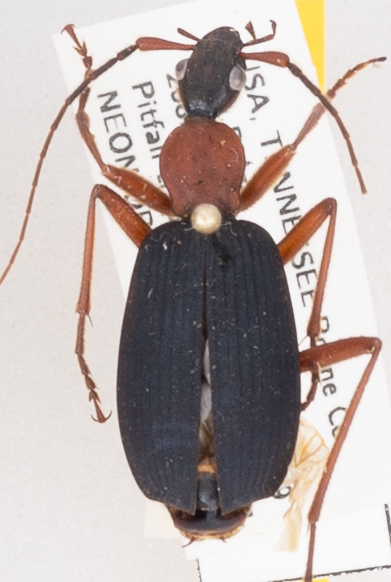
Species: Galerita bicolor
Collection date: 2019-05-29
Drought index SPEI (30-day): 0.32
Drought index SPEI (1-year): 2.09
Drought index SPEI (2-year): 2.09